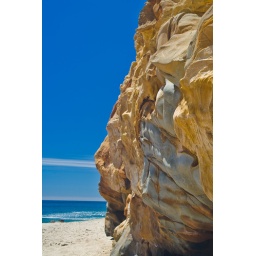
Hole in the wall face